Carlos Salinas de Gortari

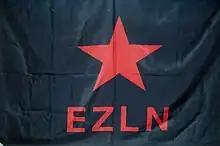
Flag of the Zapatista Army of National Liberation (EZLN)

The centerpiece of Salinas's presidency was his successful negotiation with the U.S. and Canada to create the North American Free Trade Agreement (NAFTA), which came into effect on 1 January 1994. The agreement was a reversal of Mexico's longstanding policies of economic nationalism and anti-Americanism and was intended to create a single market. Mexican proponents of NAFTA saw it in a way to secure markets for its exports and attract foreign investment, and create jobs, help the government to be able to service its foreign debt, and overall, promote economic recovery. In Mexico, the reversal was controversial, opposed by organized labor, many academics, and nongovernmental organizations.